2018 London Spitfire season

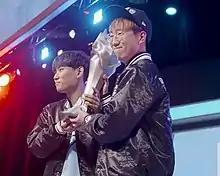
The Spitfire won the 2018 Grand Finals.

On 11 January, the Spitfire played their first regular season Overwatch League match in a 3–1 victory over the Florida Mayhem. They would end Stage 1 of the 2018 Season with a record, earning them the third and final spot in the Stage 1 Playoffs. The team then became the first-ever stage playoffs champions, after achieving victories over the Houston Outlaws (3–1) and the New York Excelsior (3–2) in a reverse sweep.